Crabtree Jones House

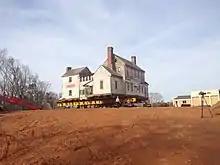
The Crabtree Jones House about to be moved

In 2005, Charles Gaddy died, and the land transferred to another development group in 2009. The Crabtree Jones House was scheduled for demolition in 2012. The property, including that on which the house sat, are to be turned into a set of apartment buildings similar to those that have been built recently in other sections of the city. Much of the forest that had covered the remaining one acre property was removed. Fortunately, the nonprofit Preservation North Carolina, with the cooperation of the developer and the local community, was able to move the house off its hill to a nearby 1960s suburban neighborhood that also houses the Jones family cemetery. A key challenge concerning the move was just how exactly the 200-ton house would be transported down a hill of such a steep grade. This was accomplished via the use of computer-controlled hydraulic pumps that kept the house level during its transfer. The move itself had a budget of $632,000, which included placing the house on the steel moving array, transportation, and the purchase and demolition of the existing 1960s ranch home on whose site the Crabtree Jones house was to be placed. The house successfully completed its move on February 4, 2014.